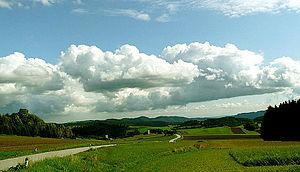
Collines autour de Kottes-Purk, village en Basse-Autriche, District de Zwettl